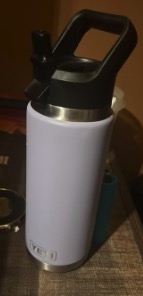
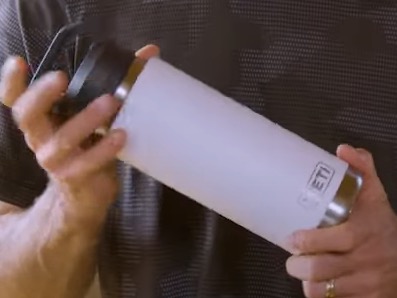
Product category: misc
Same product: yes